Carl C. Pope

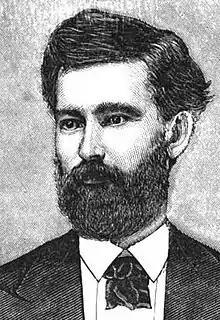
From 1875's "An Illustrated History of the State of Wisconsin"

Carl C. Pope (July 22, 1834 – February 23, 1911) was an American lawyer, legislator, and jurist. A Republican, he was most notable for his service in the Wisconsin State Assembly and Wisconsin State Senate.